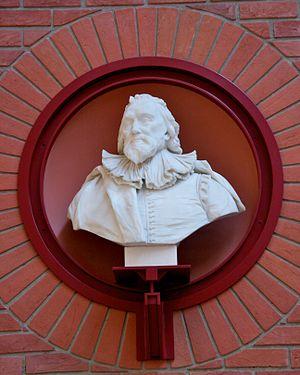
La bibliothèque Cotton ou bibliothèque cottonienne est une collection de livres anciens et manuscrits rassemblée par le collectionneur anglais Robert Bruce Cotton. Elle rassemble plusieurs centaines de manuscrits et autres documents allant du IVᵉ siècle à l'époque de Cotton.